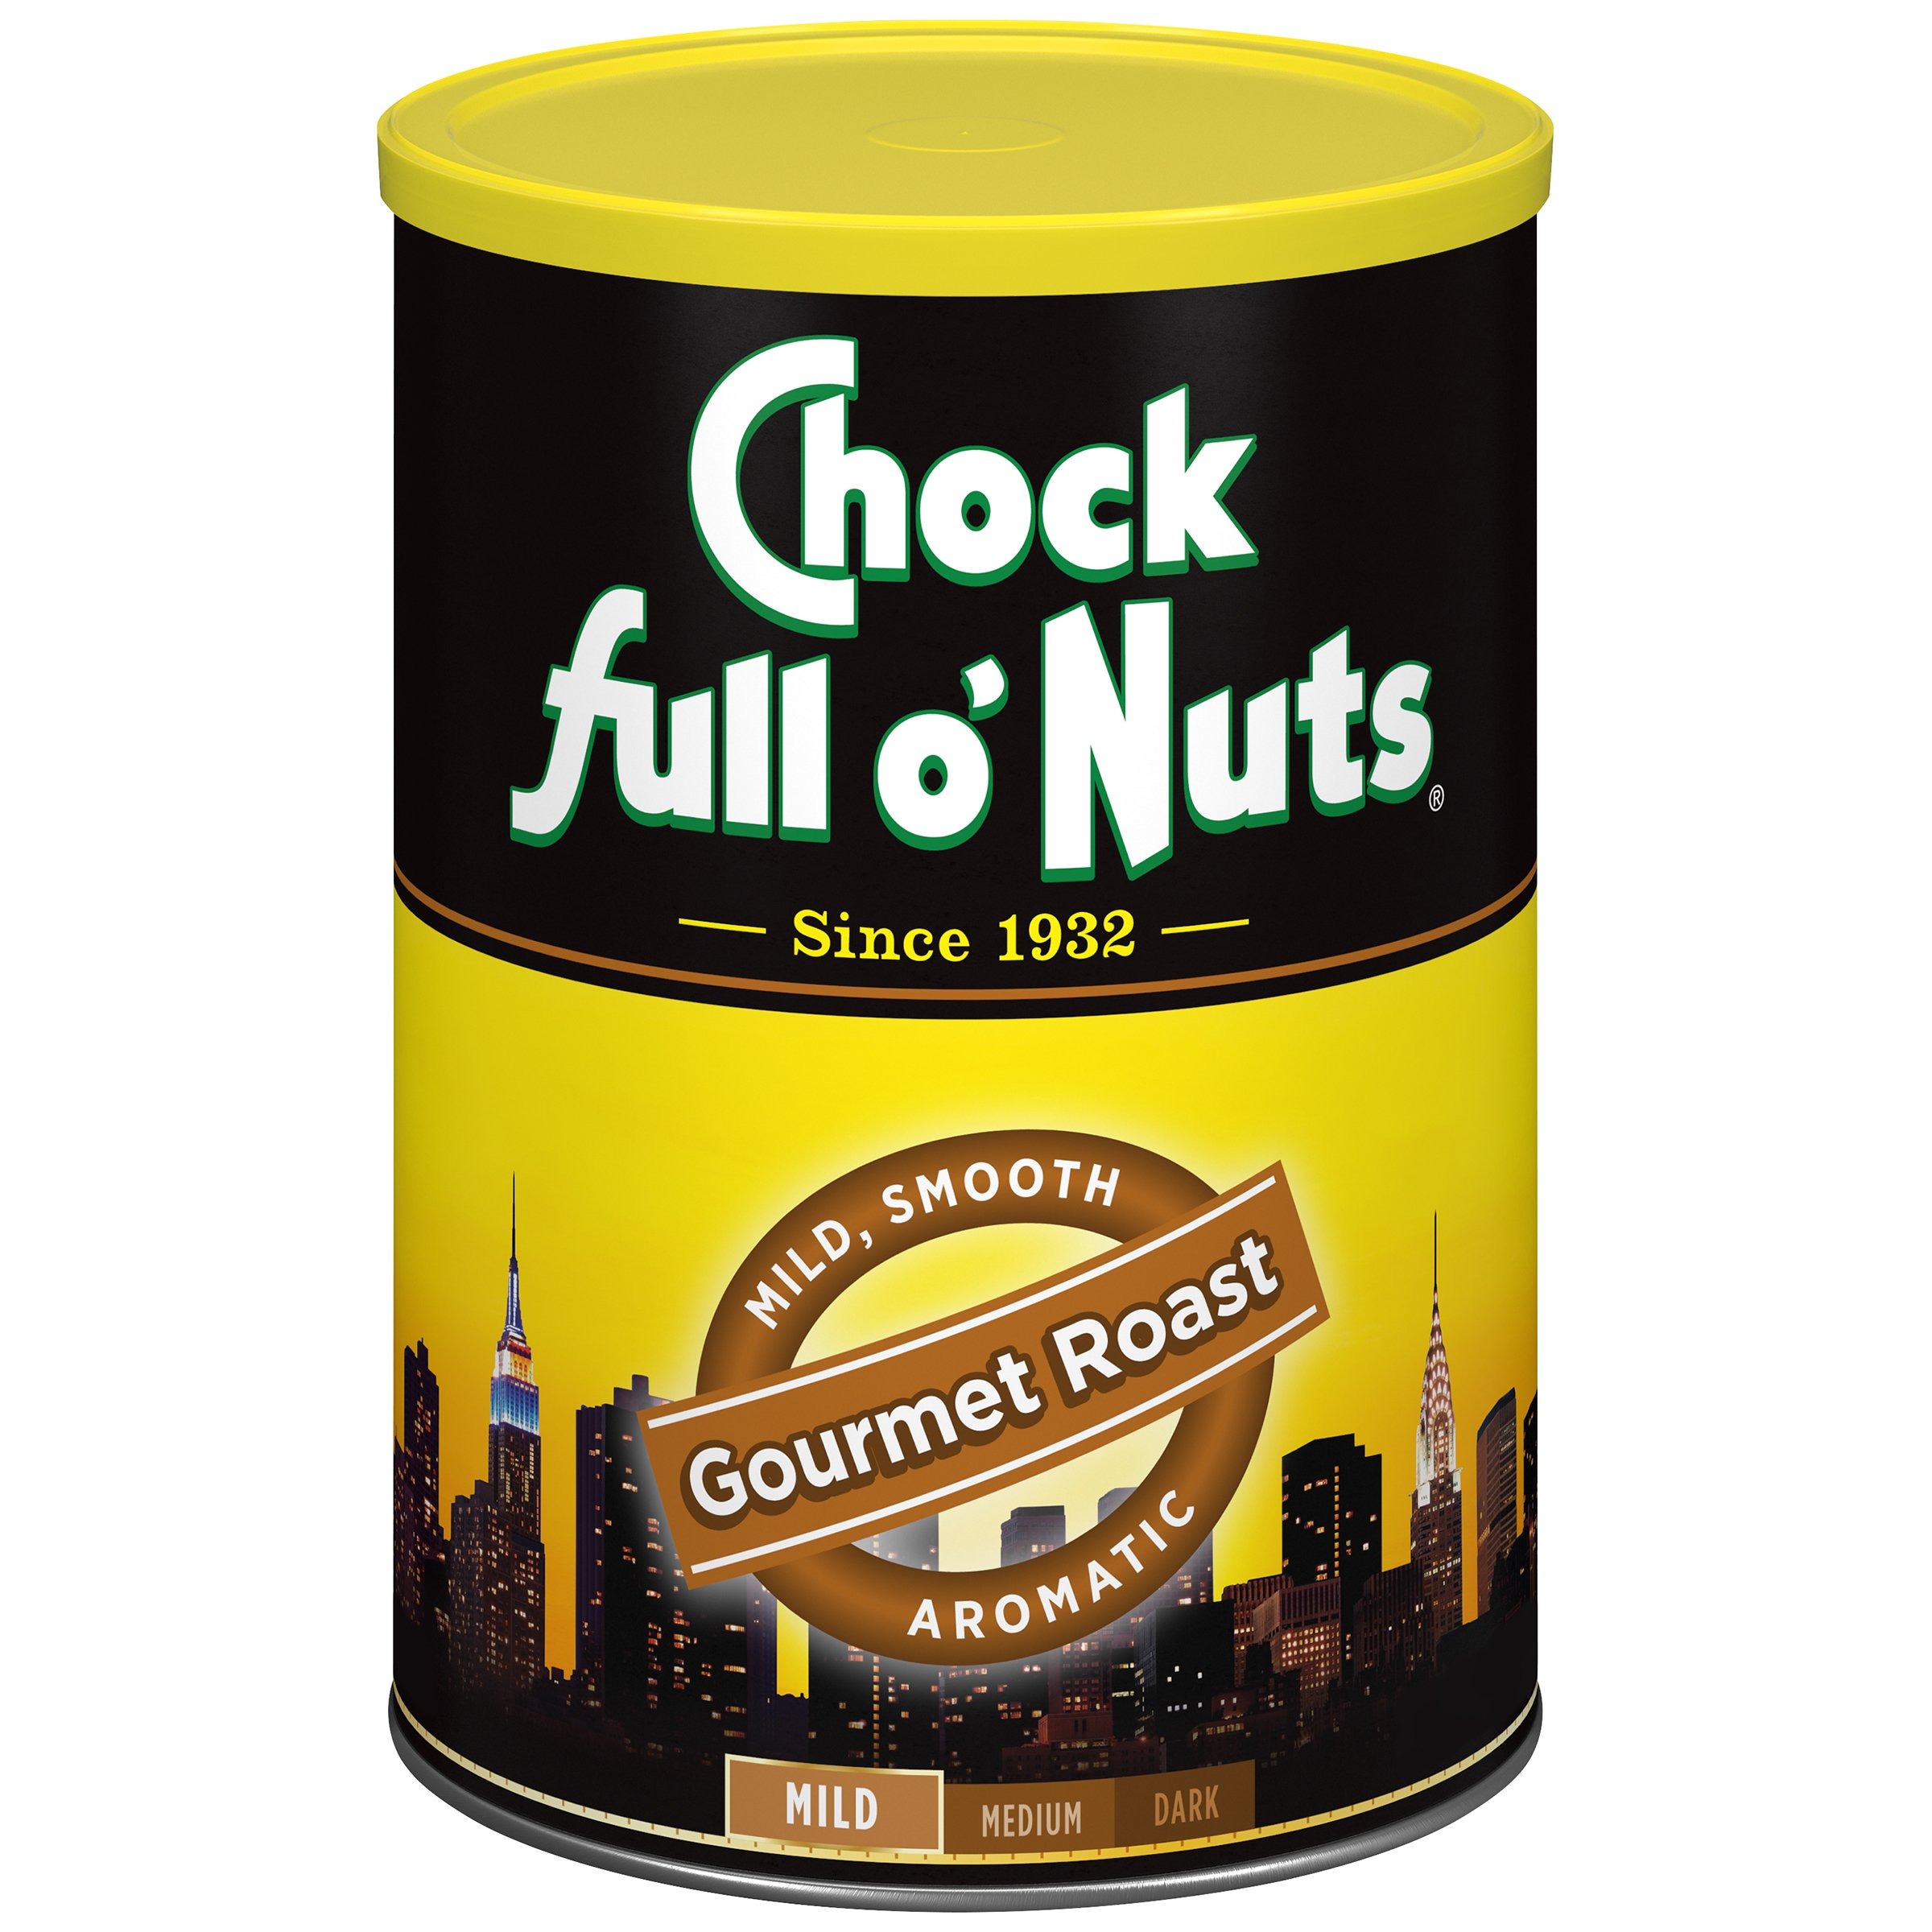
Item Name: Chock Full o'Nuts Coffee, Gourmet Roast Ground, 11 Ounce
Bullet Point 1: Light, smooth and aromatic
Bullet Point 2: Mild Roast
Bullet Point 3: The Heavenly Coffee&reg; Since 1932
Bullet Point 4: All Purpose Grind
Bullet Point 5: Kosher
Value: 11.0
Unit: Ounce

Price: 15.99